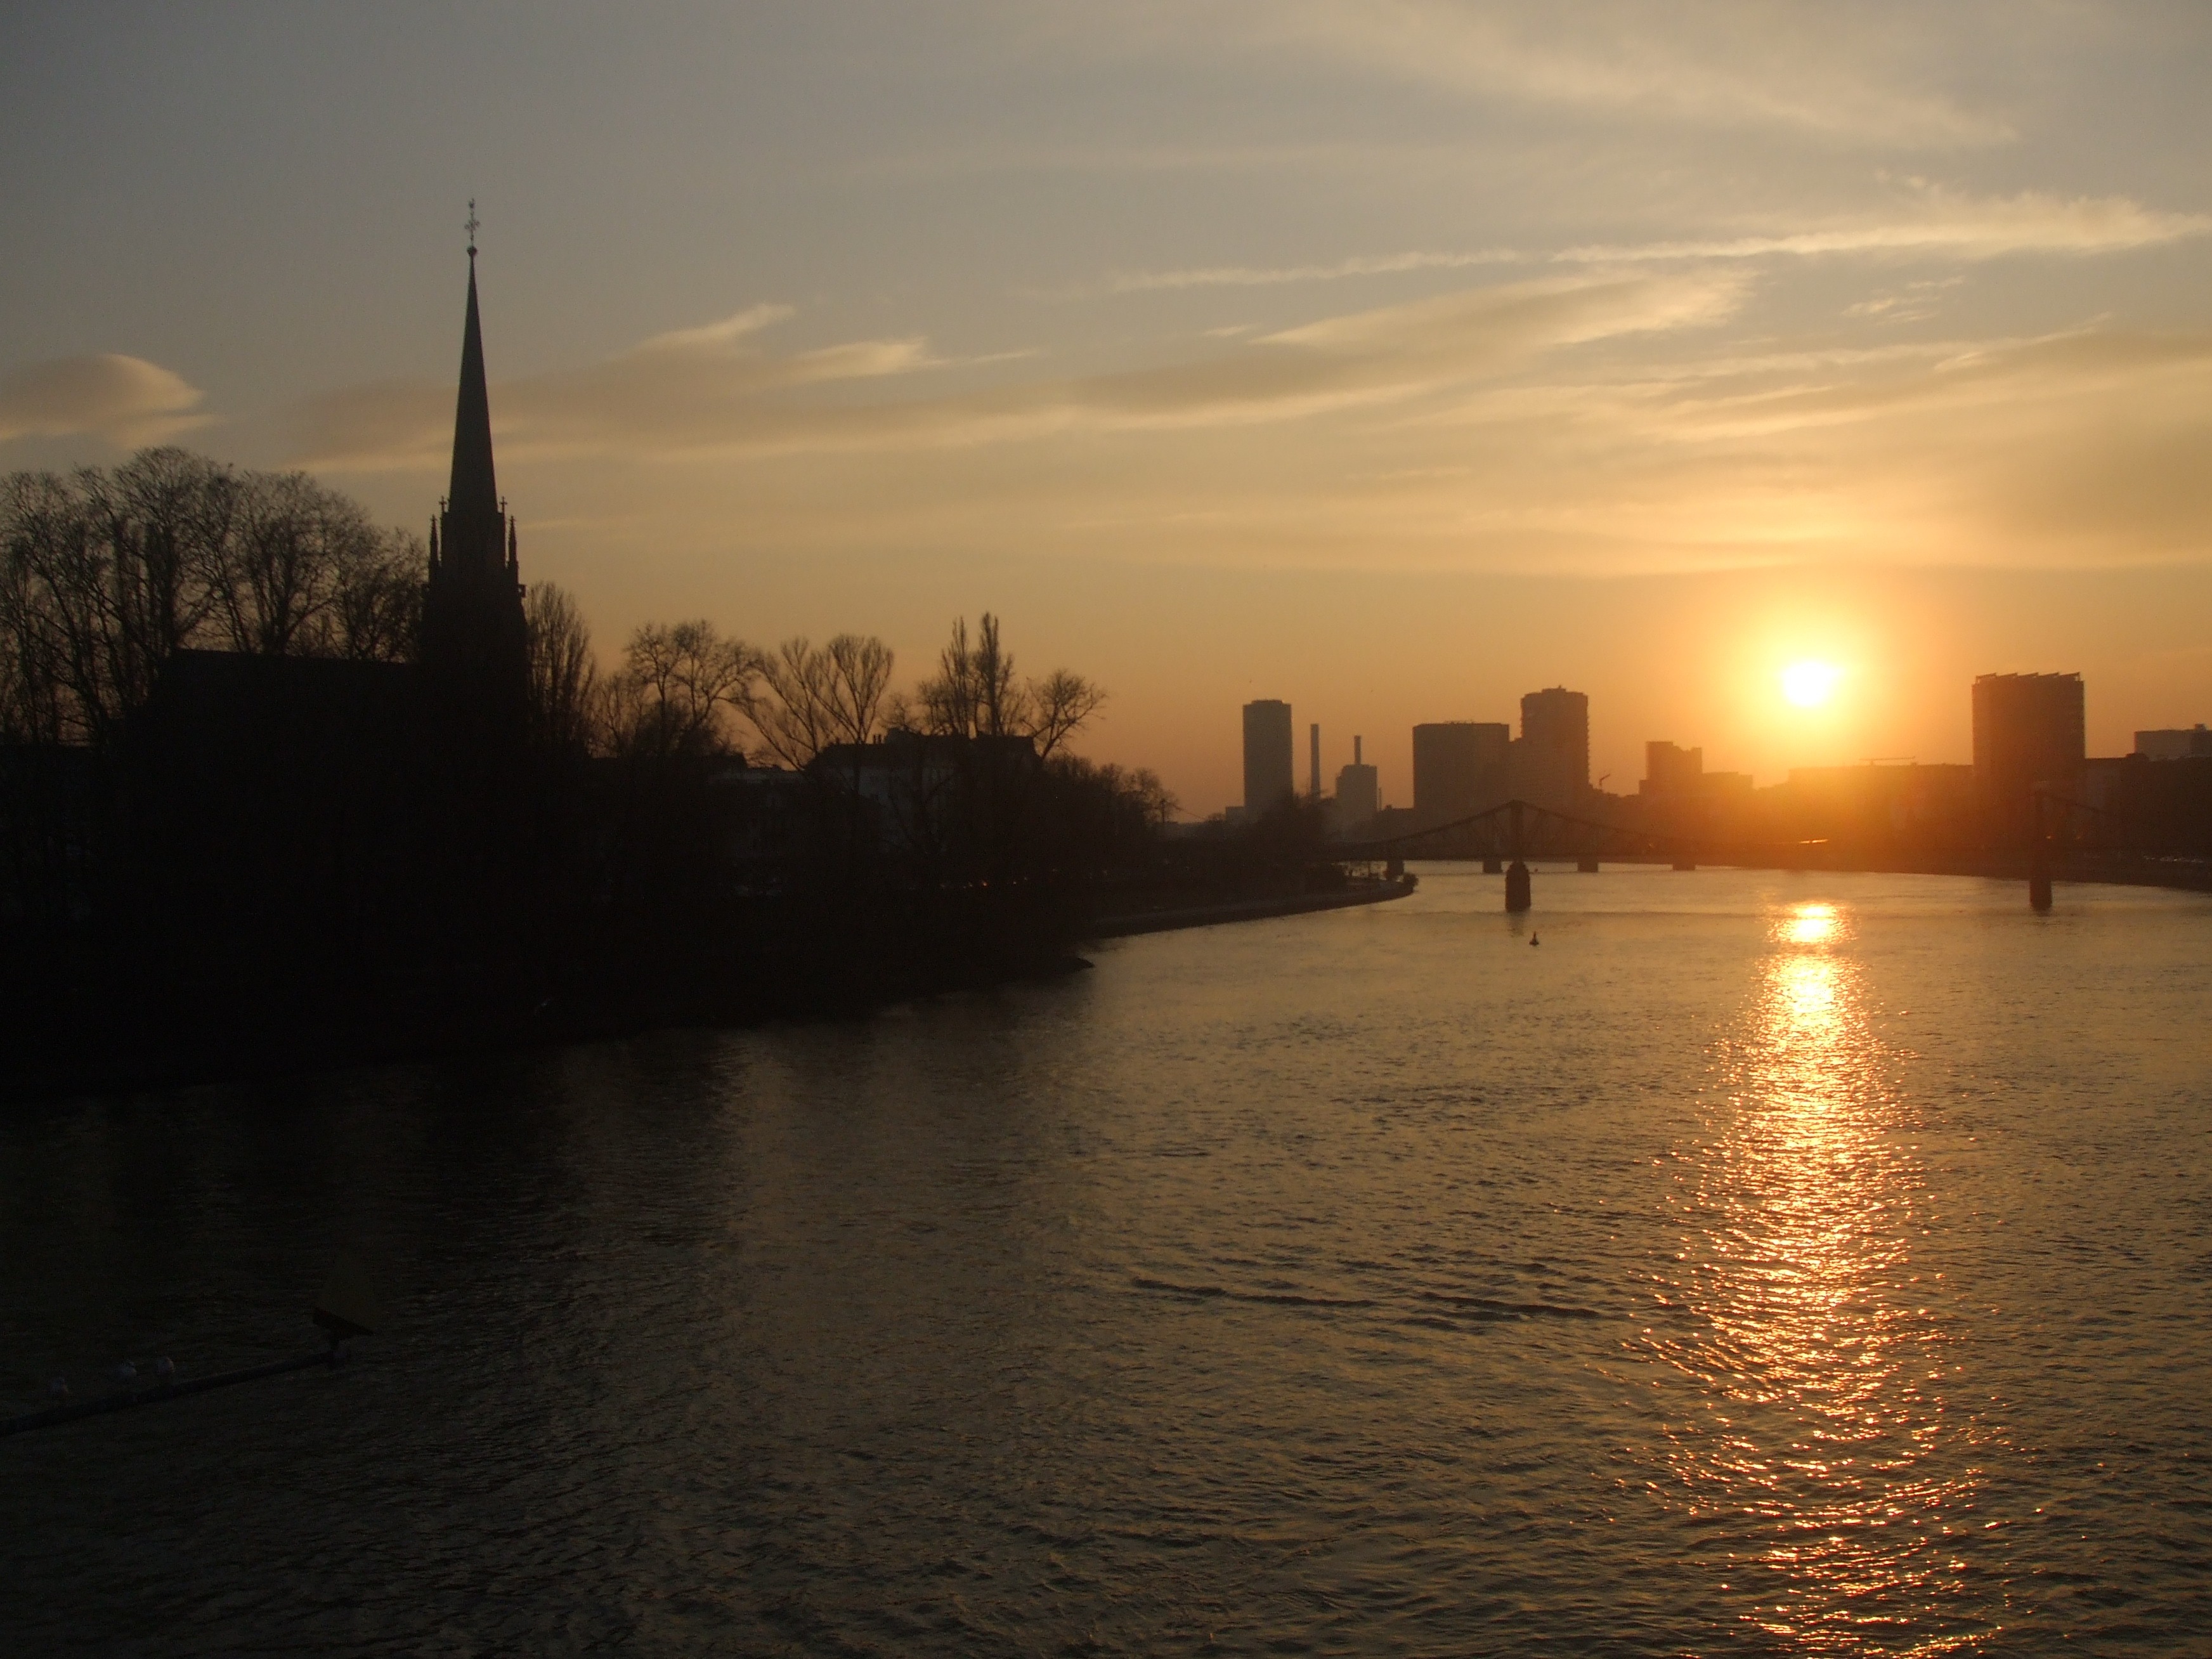
sea, coast, outdoor, horizon, sunshine, sun, sunrise, sunset, skyline, sunlight, ray, morning, dawn, atmosphere, river, beam, coastline, dusk, idyllic, evening, twilight, golden, reflection, scenic, seascape, scenery, calm, serene, glow, waterway, cloudscape, vivid, daybreak, rays, sunrays, scene, dramatic, sunup, sundown, magical, sunbeam, afterglow, atmospheric phenomenon